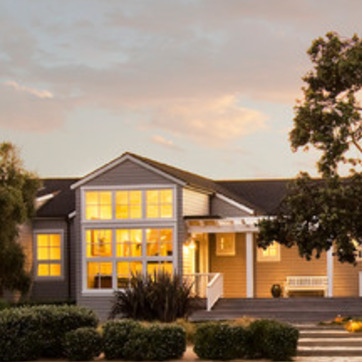
Material: other